Tamil Muslim

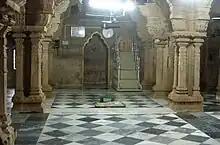
Keelakarai Jumma Masjid, built in the 7th century, with prominent Dravidian architecture, is one of the oldest mosques in Asia

As a mark of modesty, women used to traditionally wear white "thuppatti" which is draped over their body on top of the "saree", only revealing their face. However, due to cultural exchange and evolving trends, nowadays, most women wear an "Abaya", which is usually black in color, paired with a headscarf, as Purdah.